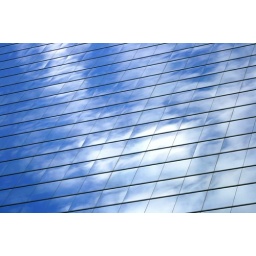
the sky in a wall